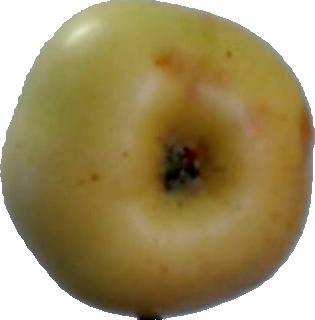
Label: apple_6